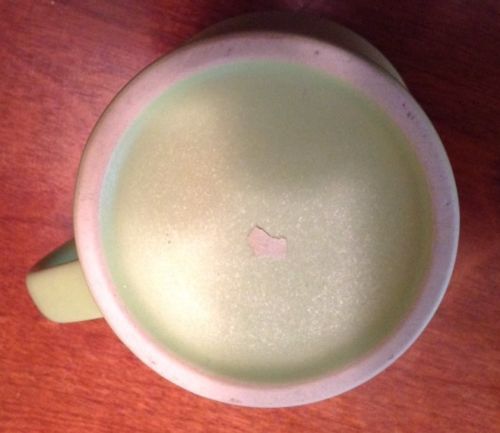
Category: mug